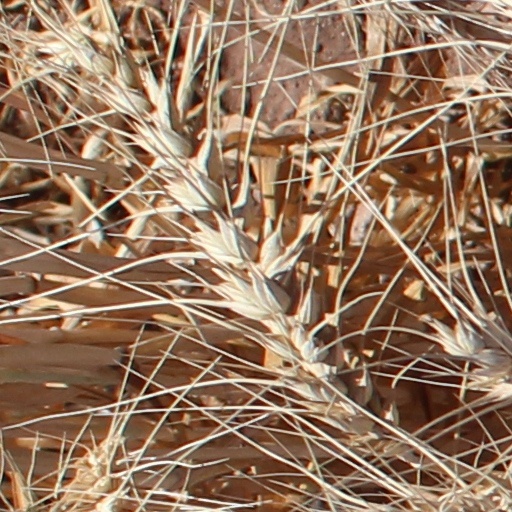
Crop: wheat